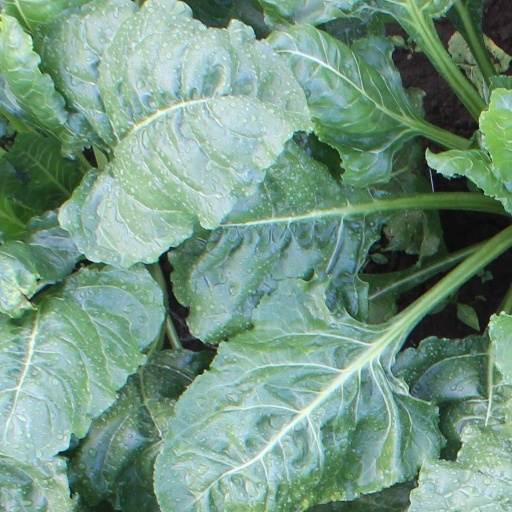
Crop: sugar beet